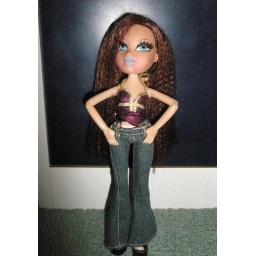
lilee's makeover now over and this is what she got.lilee is now cat not a bimbo girl for now.She is finally punk girl